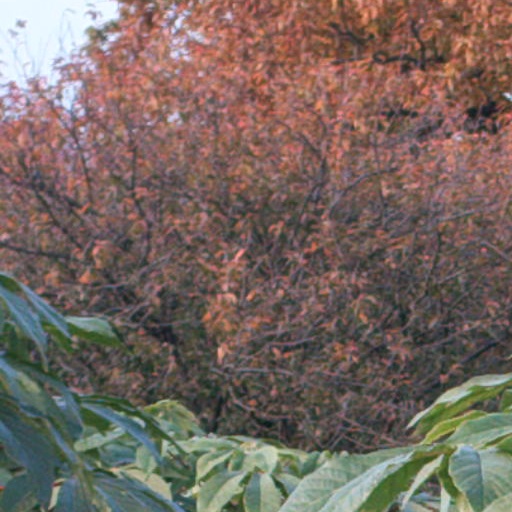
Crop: cassava